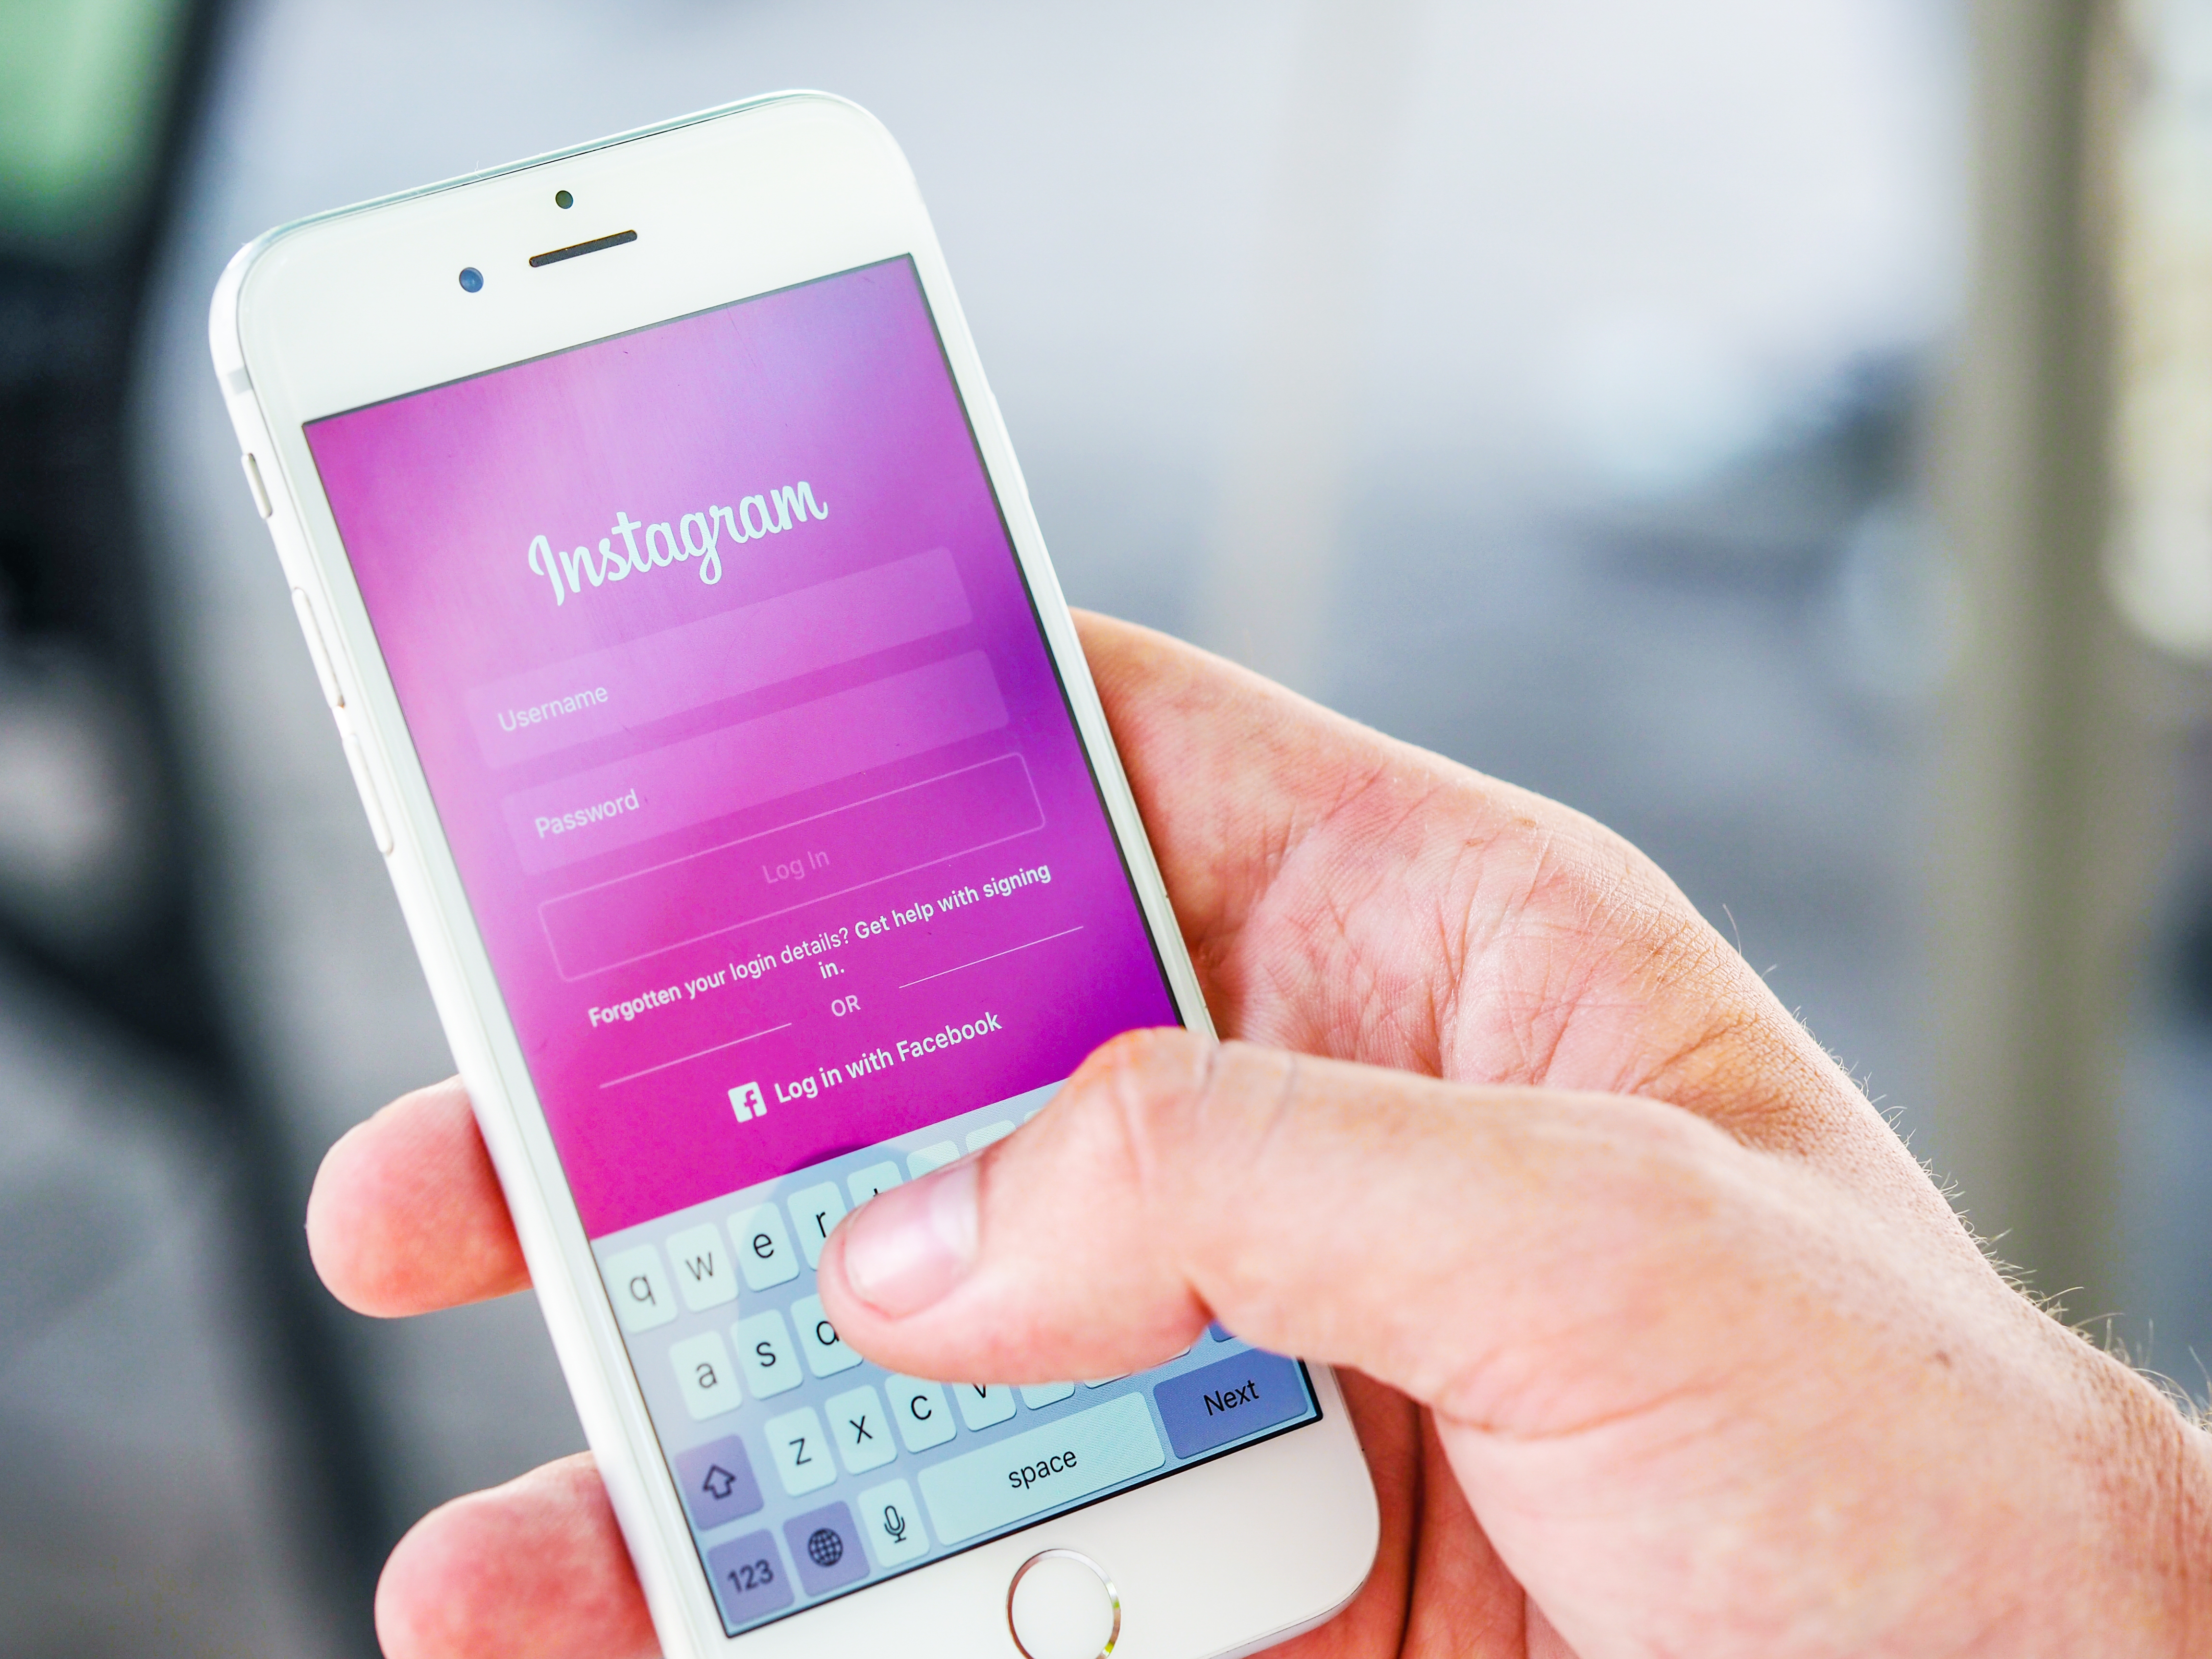
gadget, mobile phone, communication device, portable communications device, smartphone, electronic device, technology, text, finger, Material property, hand, font, magenta, feature phone, iphone, gesture, thumb, mobile device